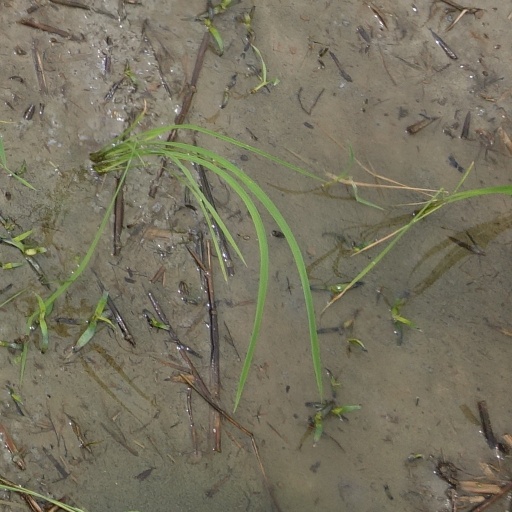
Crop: rice